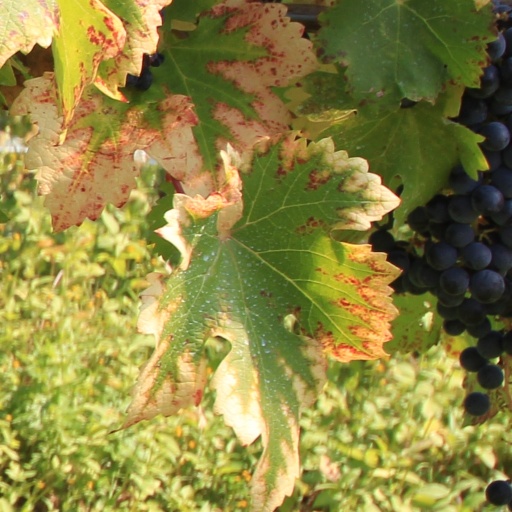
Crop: grape